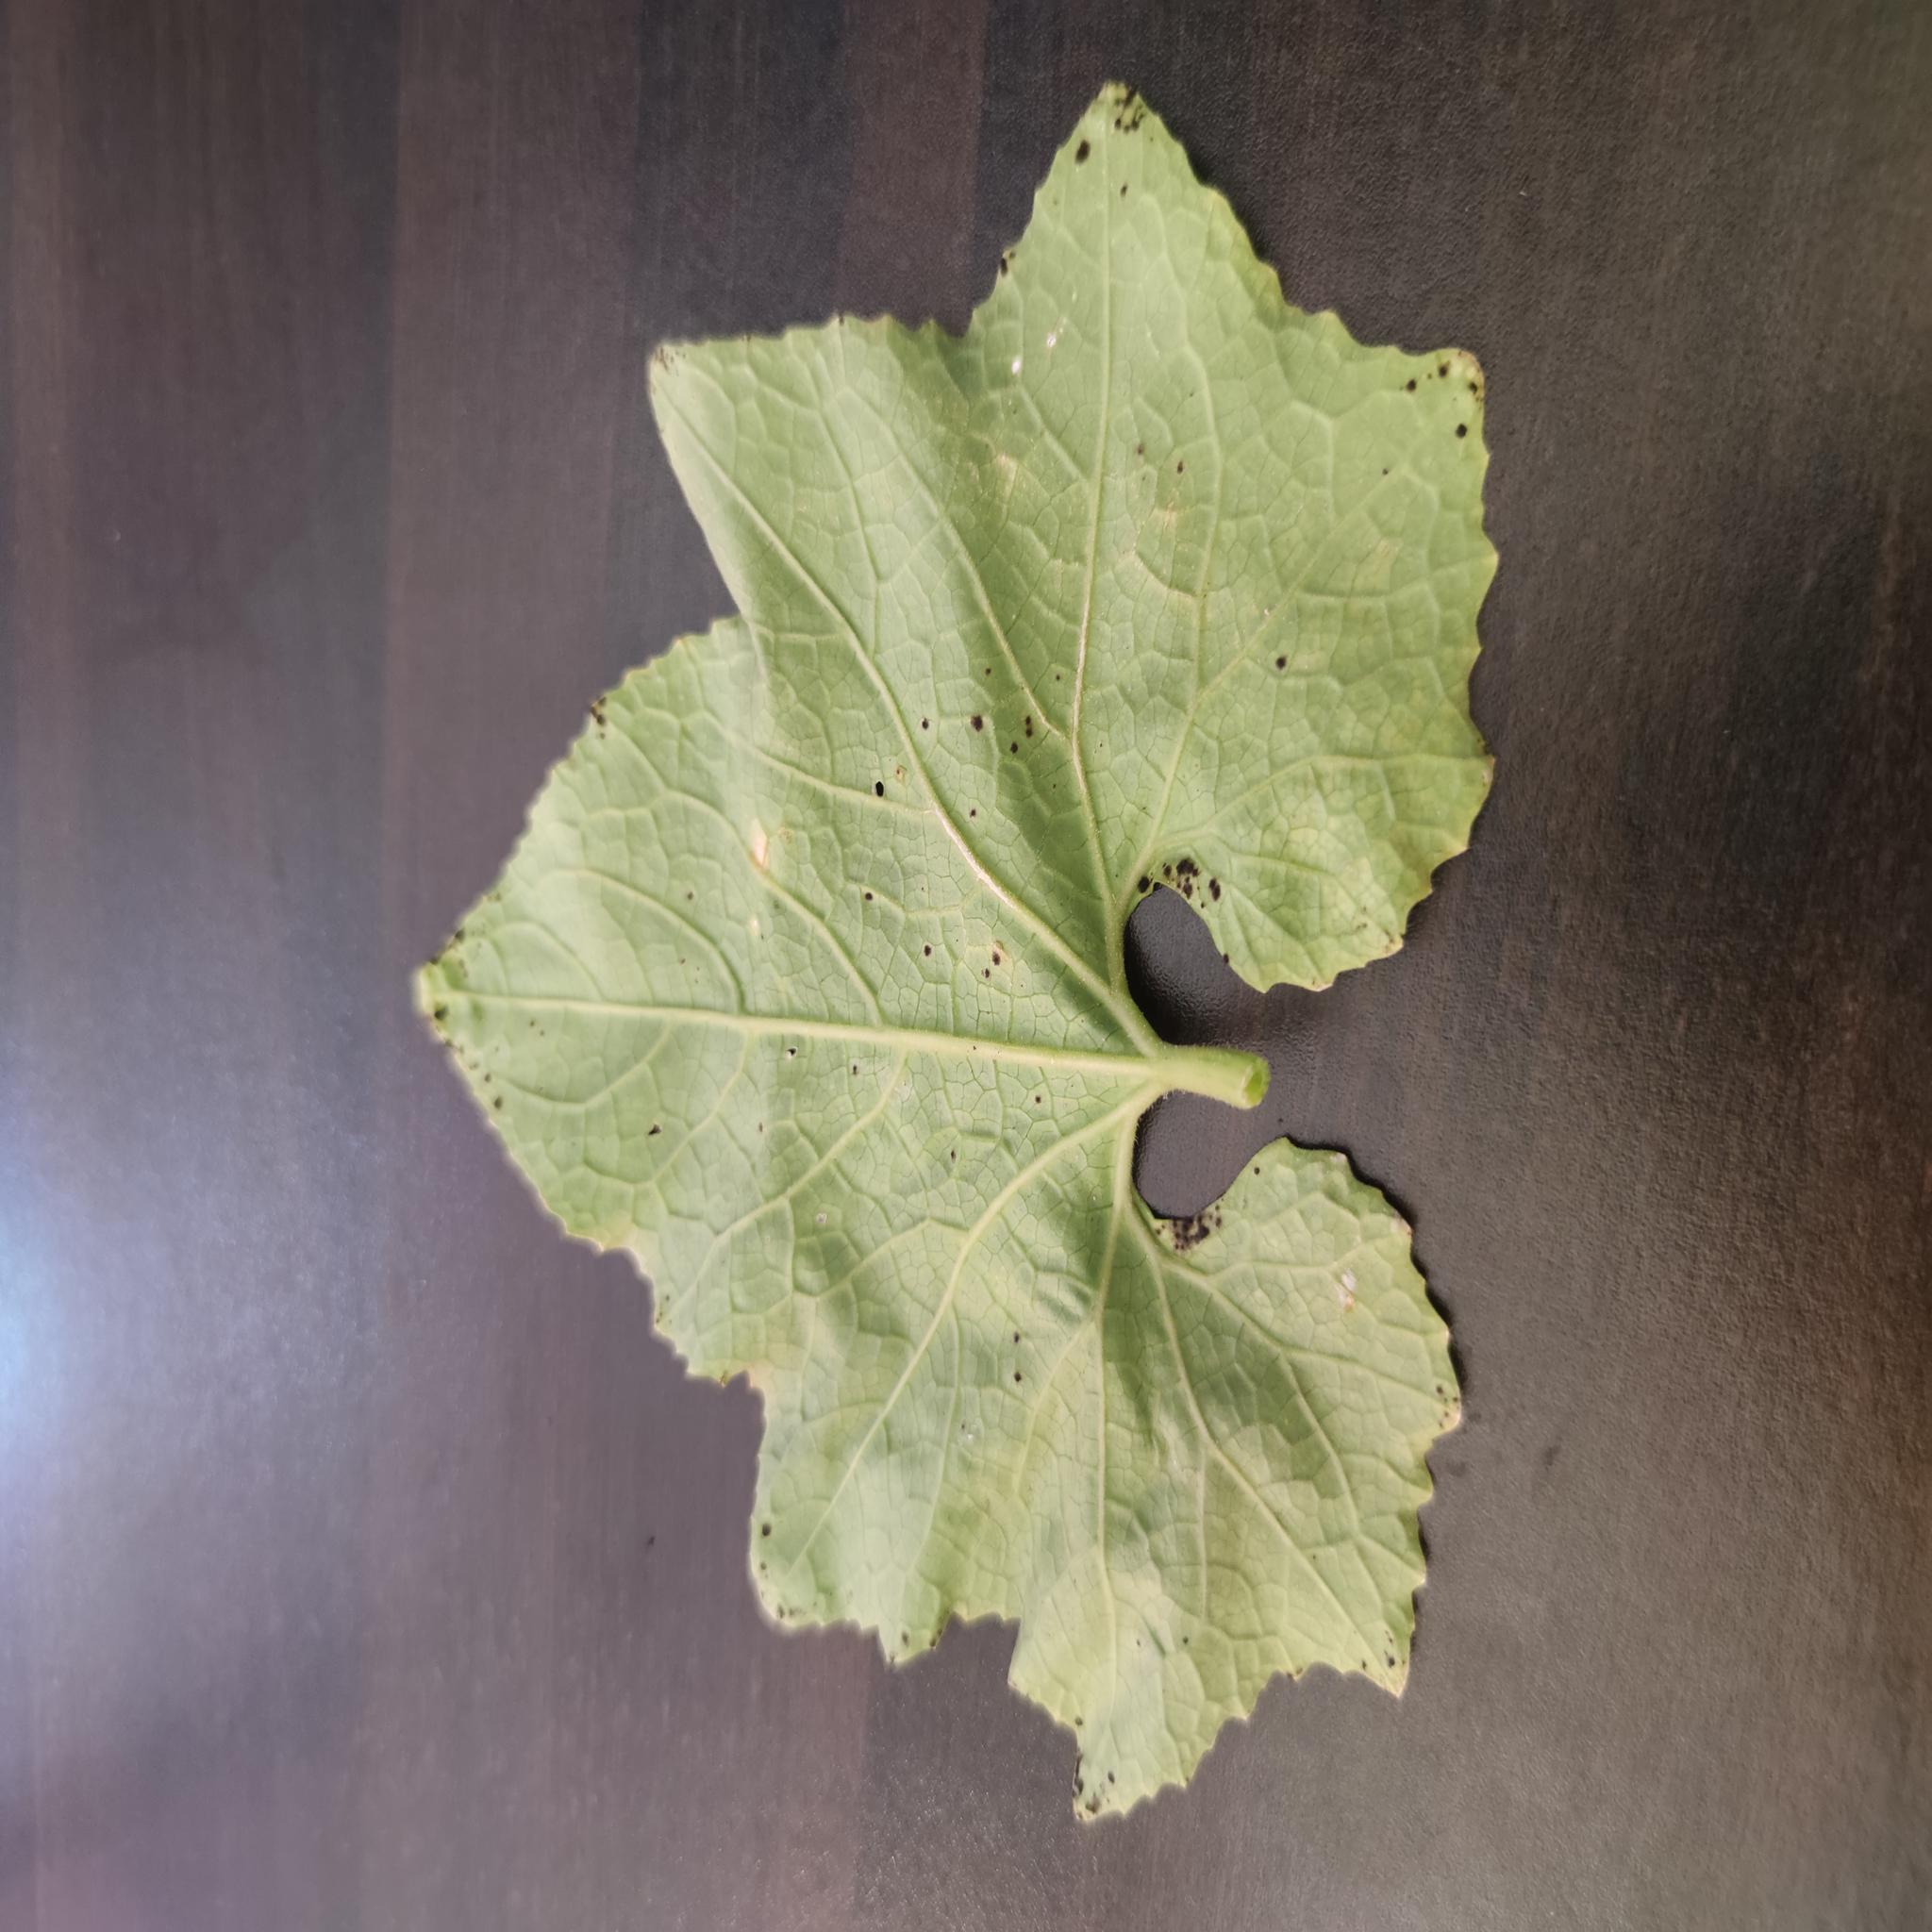
Label: Aphid